Carmen Rupe

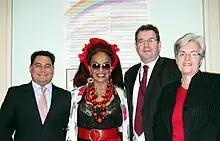
Rupe in 2009 in Wellington with Charles Chauvel (left), Grant Robertson, and Maryan Street

In Wellington Carmen ran "Carmen's International Coffee Lounge" and the "Balcony" strip club. Despite the law criminalising homosexual acts, Carmen challenged the overt discrimination and prejudice against people in the gay and transgender communities. She was not afraid to speak to the press and was summoned to appear before the Privileges Committee by Prime Minister Robert Muldoon for suggesting some MPs were gay or bisexual.